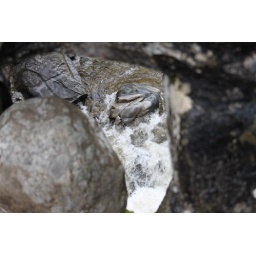
Pool at the base of the higher falls though hole in lower bridge